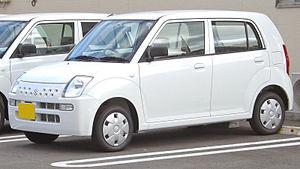
La Suzuki Alto est une citadine du constructeur japonais Suzuki fabriquée depuis 1979. Elle est disponible, selon les périodes, en berline 3 ou 5 portes, en pick-up 2 portes ou en break 3 portes.